National Highway 7 (India)

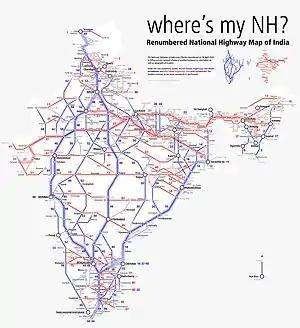
Schematic map of National Highways in India

The NH-7 (old NH-58) connects Hindu pilgrim centres of Rishikesh, Devprayag, Rudraprayag, Karnaprayag, Chamoli, Joshimath and Badrinath with Dehradun and Chandigarh. Pilgrims travelling to Sri Hemkunt Sahib take a diversion from Govindghat which lies on NH-7 between Joshimath and Badrinath.